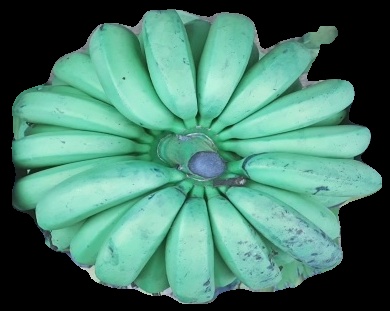
Variety: pachbale
Grade: grade2